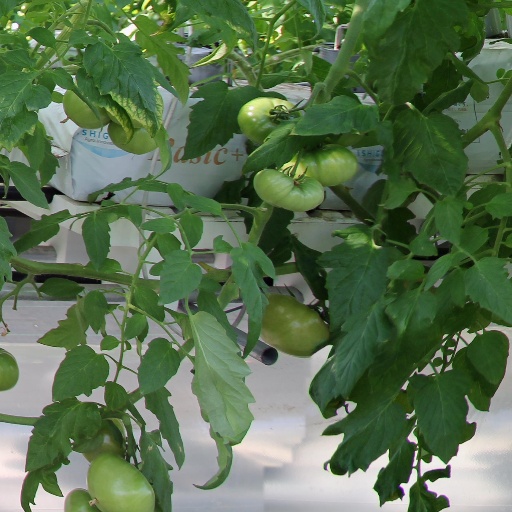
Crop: tomato